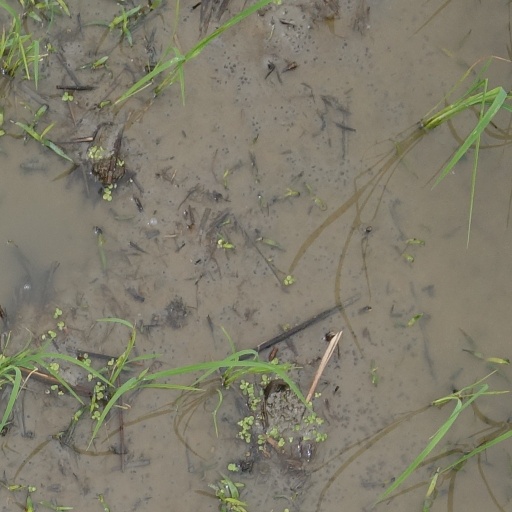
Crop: rice